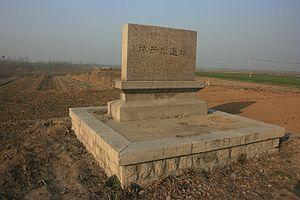
Chengziya, dans le petit village de Longshan, est le premier site archéologique correspondant à ce qui allait être nommé : culture de Longshan. Il a été découvert en 1929, et il reste l'un des sites archéologiques majeurs de cette culture. Il est situé dans la province de Shandong en République populaire de Chine.